Dominican Americans

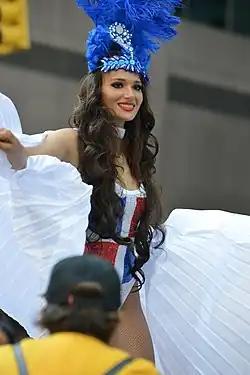
Dominican flag dress in Dominican Day Parade.

The prevalence of the 'other race' category probably reflects the large number of people who identify as mixed tri-racial ancestry in the Dominican Republic, where 73% of the population identified as of mixed, ' similar to other Caribbean Hispanics. Genetically, some are tri-racial, however, having also Taíno Native American ancestry. Taíno ancestry among Dominicans usually hovers about 10% on average. With African ancestry hovering between 20 and 40% on average, and Spaniard ancestry hovering between 50 and 60%. Spaniard ancestry tends to be strongest in the interior Cibao region, while African is strongest in the southeast plain.